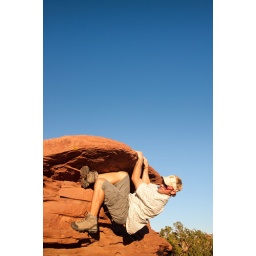
Cody ciimbs up a rock face, thousands of feet above the canyon floor, which is conveniently not pictured